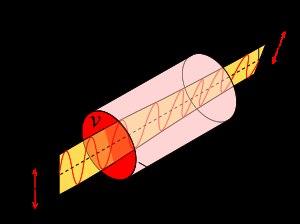
En physique, l'effet Faraday décrit l'interaction entre la lumière et un champ magnétique dans un matériau : la polarisation de la lumière effectue une rotation proportionnelle à la composante du champ magnétique sur la direction de propagation de la lumière.
L'effet magnéto-optique correspond à une modification de la propagation d'une onde électromagnétique dans un matériau.